The Big Gamble (1931 film)

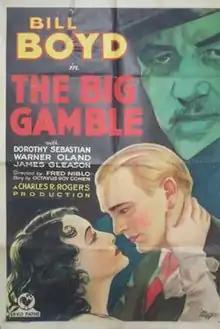
Theatrical release poster

The Big Gamble is a 1931 American pre-Code drama film directed by Fred Niblo and written by Walter DeLeon and F. McGrew Willis. The film stars William Boyd, Dorothy Sebastian, Warner Oland and James Gleason. The film was released on September 4, 1931 by RKO Pictures.